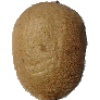
Label: Kiwi 1